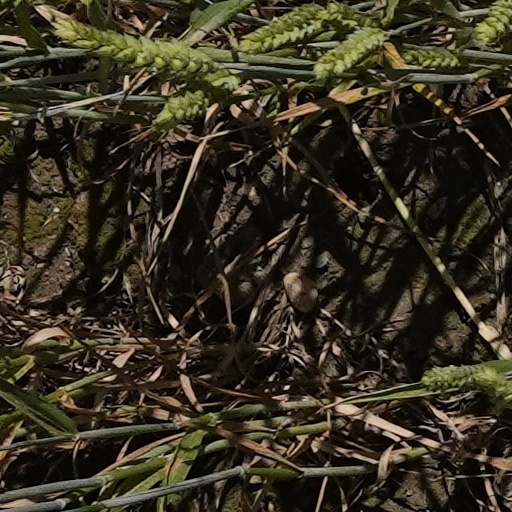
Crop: wheat